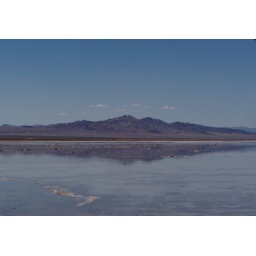
mountains reflected in wet dry lake bed